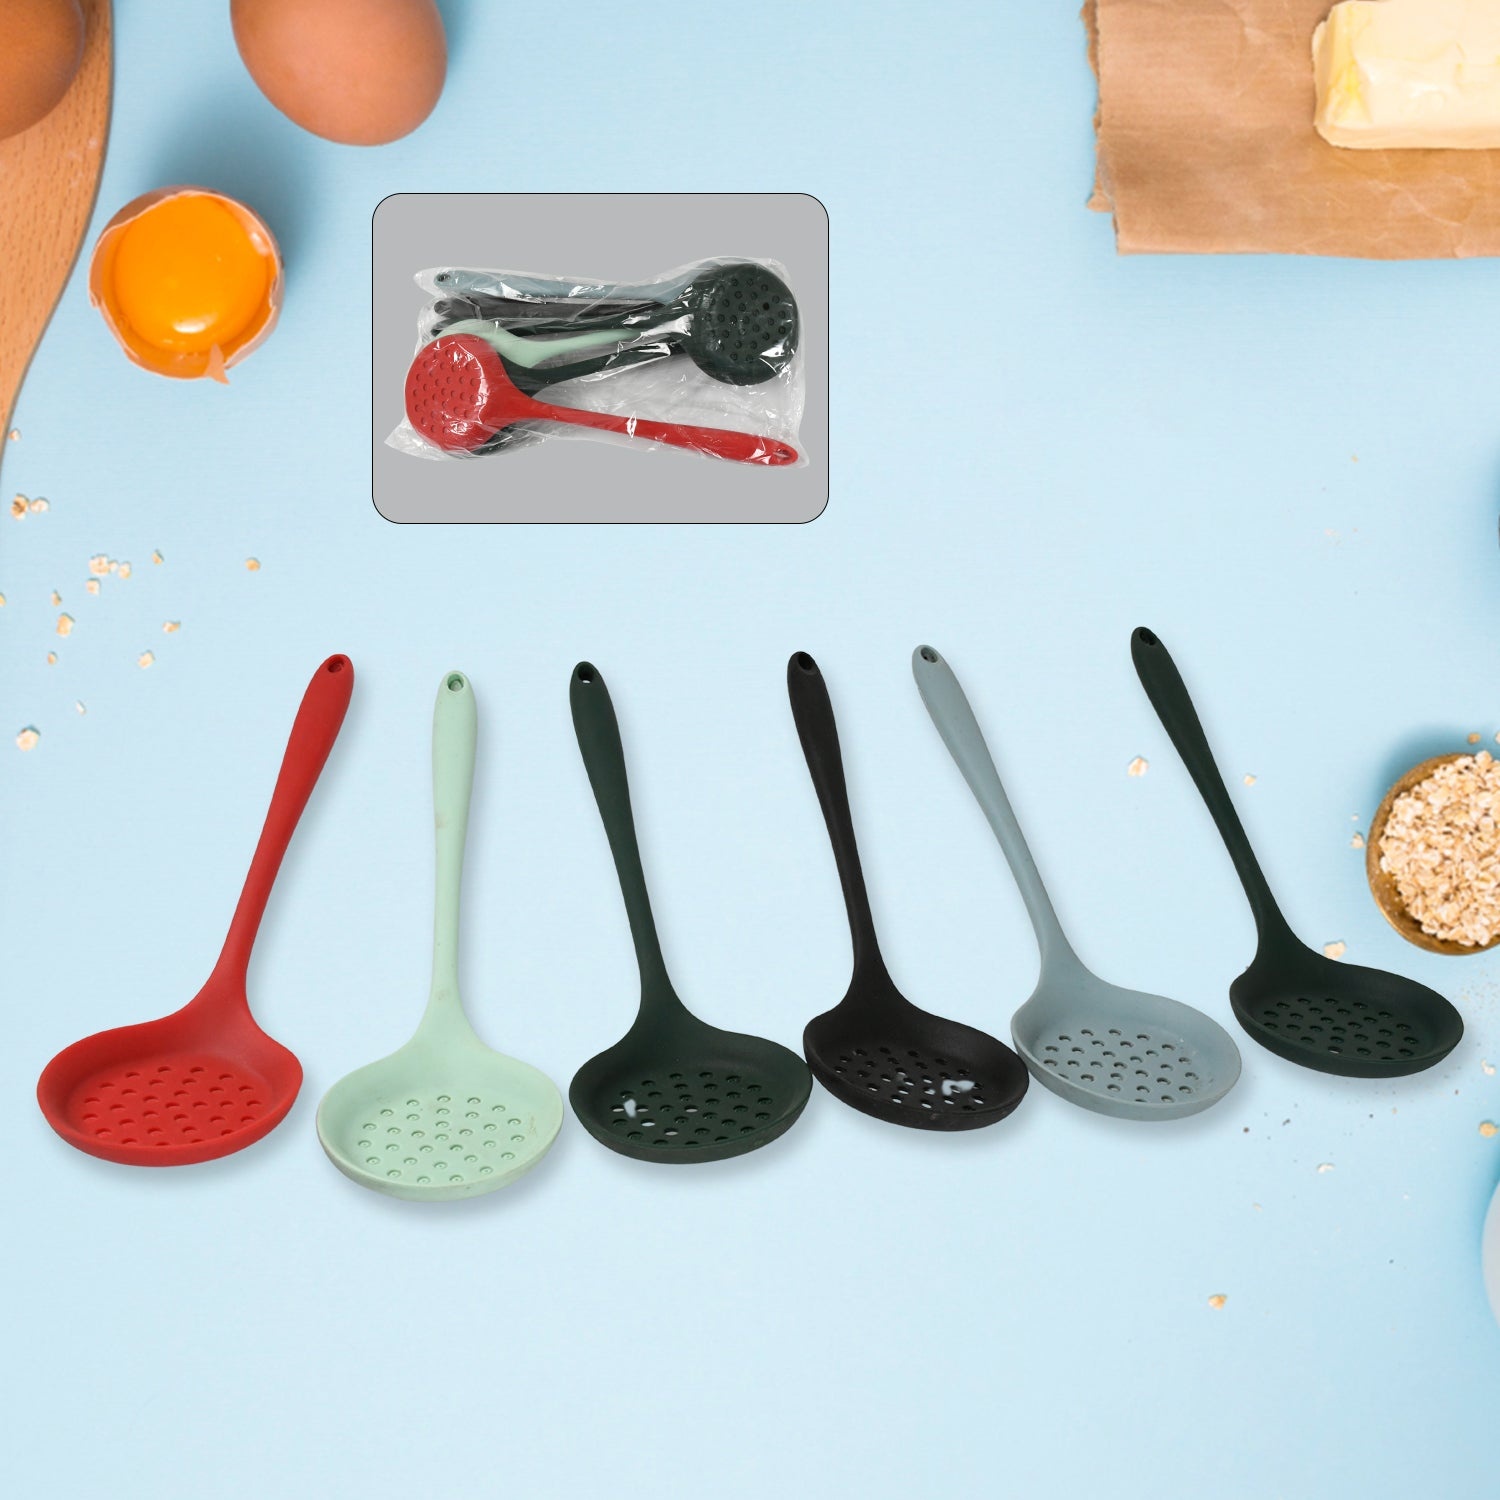
Multipurpose Silicone Spoon, Silicone Basting Spoon Non-Stick Kitchen Utensils Household Gadgets Heat-Resistant Non Stick Spoons Kitchen Cookware Items For Cooking and Baking (6 Pcs Set)
Multipurpose Silicone Spoon, Silicone Basting Spoon Non-Stick Kitchen Utensils Household Gadgets Heat-Resistant Non Stick Spoons Kitchen Cookware Items For Cooking and Baking (6 Pcs Set) Description :- Silicon Non-Stick Heat-Resistant Kitchen Cooking Tool. This is perfect for cooking with its 100% food grade silicone construction. It’s safe, durable, and heat-resistant, making it ideal for stirring, flipping, and serving food. It’s also easy to clean – just rinse underwater, and it’s ready to use. This is perfect for your kitchen needs. Made of top-quality silicon, it's flexible, perfect for stirring, and won't scratch your cookware. Get all the benefits of a silicon kitchen item with this spoon. SAFE AND HEALTHY FOR YOUR FAMILY :- We use these spatulas ourselves and want the best for our family and yours. Our silicone, heat-resistant. Multi-function spoon: the exterior design is simple and comfortable. Great gifts for family and friends. The is designed to make culinary tasks a breeze. With a lightweight and ergonomically designed handle, it is easy to maneuver for precise and efficient cooking. The spoon is made from premium quality materials to withstand long-term use. It is the perfect tool for any kitchen. Dimension :- Volu. Weight (Gm) :- 472 Product Weight (Gm) :- 596 Ship Weight (Gm) :- 596 Length (Cm) :- 33 Breadth (Cm) :- 10 Height (Cm) :- 7
Brand: KRISHITA MARKETING PRIVATE LIMITED
Category: Home & Garden > Kitchen & Dining > Kitchen Tools & Utensils > Slotted Spoons